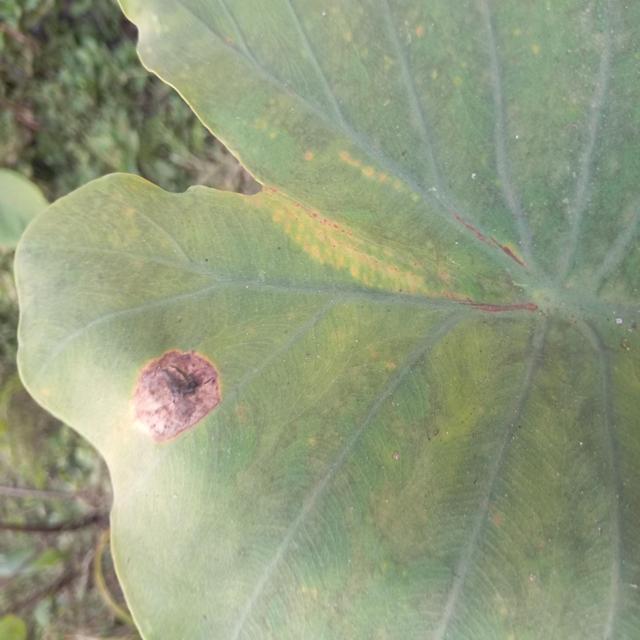
Label: Mid_Blight